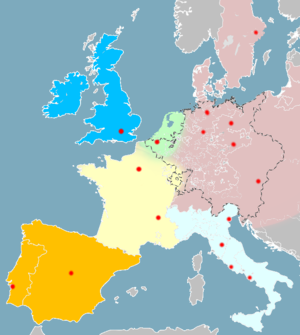
Les tableaux de synthèse ci-dessous résument la chronologie des principaux facteurs de clavecins et instruments apparentés tels qu'épinettes, virginals, clavicythériums. Jusqu'au XVIIIᵉ siècle, les facteurs sont regroupés par grandes traditions régionales.